Maritime industries of Taiwan

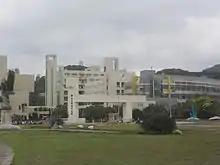
National Taiwan Ocean University

Taiwan is one of the largest fishing nations on earth and the associated fish processing industry is also significant. More than one third of the worlds longline tuna fishing vessels are operated by Taiwanese companies with the total strength of the distant waters fishing fleet at more than 2,000 vessels. The fishing industry is estimated to be worth approximately two billion dollars. Taiwan's ocean fisheries sector employs 350,000 people and there are 130,000 fishing households in Taiwan. The Taiwanese seafood industry was worth 1.3 billion dollars a year in 2020.